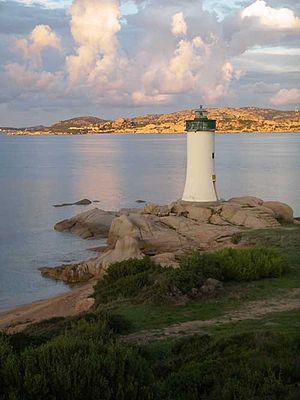
Santo Stefano est une île de l'archipel de La Maddalena. Elle est située au centre de la rade formée entre les îles de La Maddalena et Caprera et la côte nord de Sardaigne, distante d'environ 1,5 km de la ville de Palau.